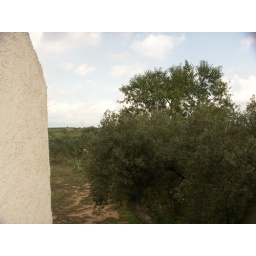
Olive trees are everywhere at &amp;quot;Los Entre Olivos&amp;quot; holiday house near Reus and La Selva del Camp